125th Street station (IRT Lenox Avenue Line)

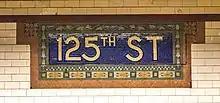
A remaining original name tablet

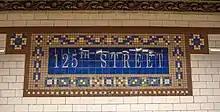
Newer name tablet

As with other stations built as part of the original IRT, the station was constructed using a cut-and-cover method. The tunnel is covered by a U-shaped trough that contains utility pipes and wires. The bottom of this trough contains a foundation of concrete no less than thick. The platforms consist of concrete slabs, beneath which are drainage basins. The original platforms contain circular, cast-iron Doric-style columns spaced every , while the platform extensions contain I-beam columns. Additional columns between the tracks, spaced every , support the jack-arched concrete station roofs. There is a gap between the trough wall and the platform walls, which are made of -thick brick covered over by a tiled finish.